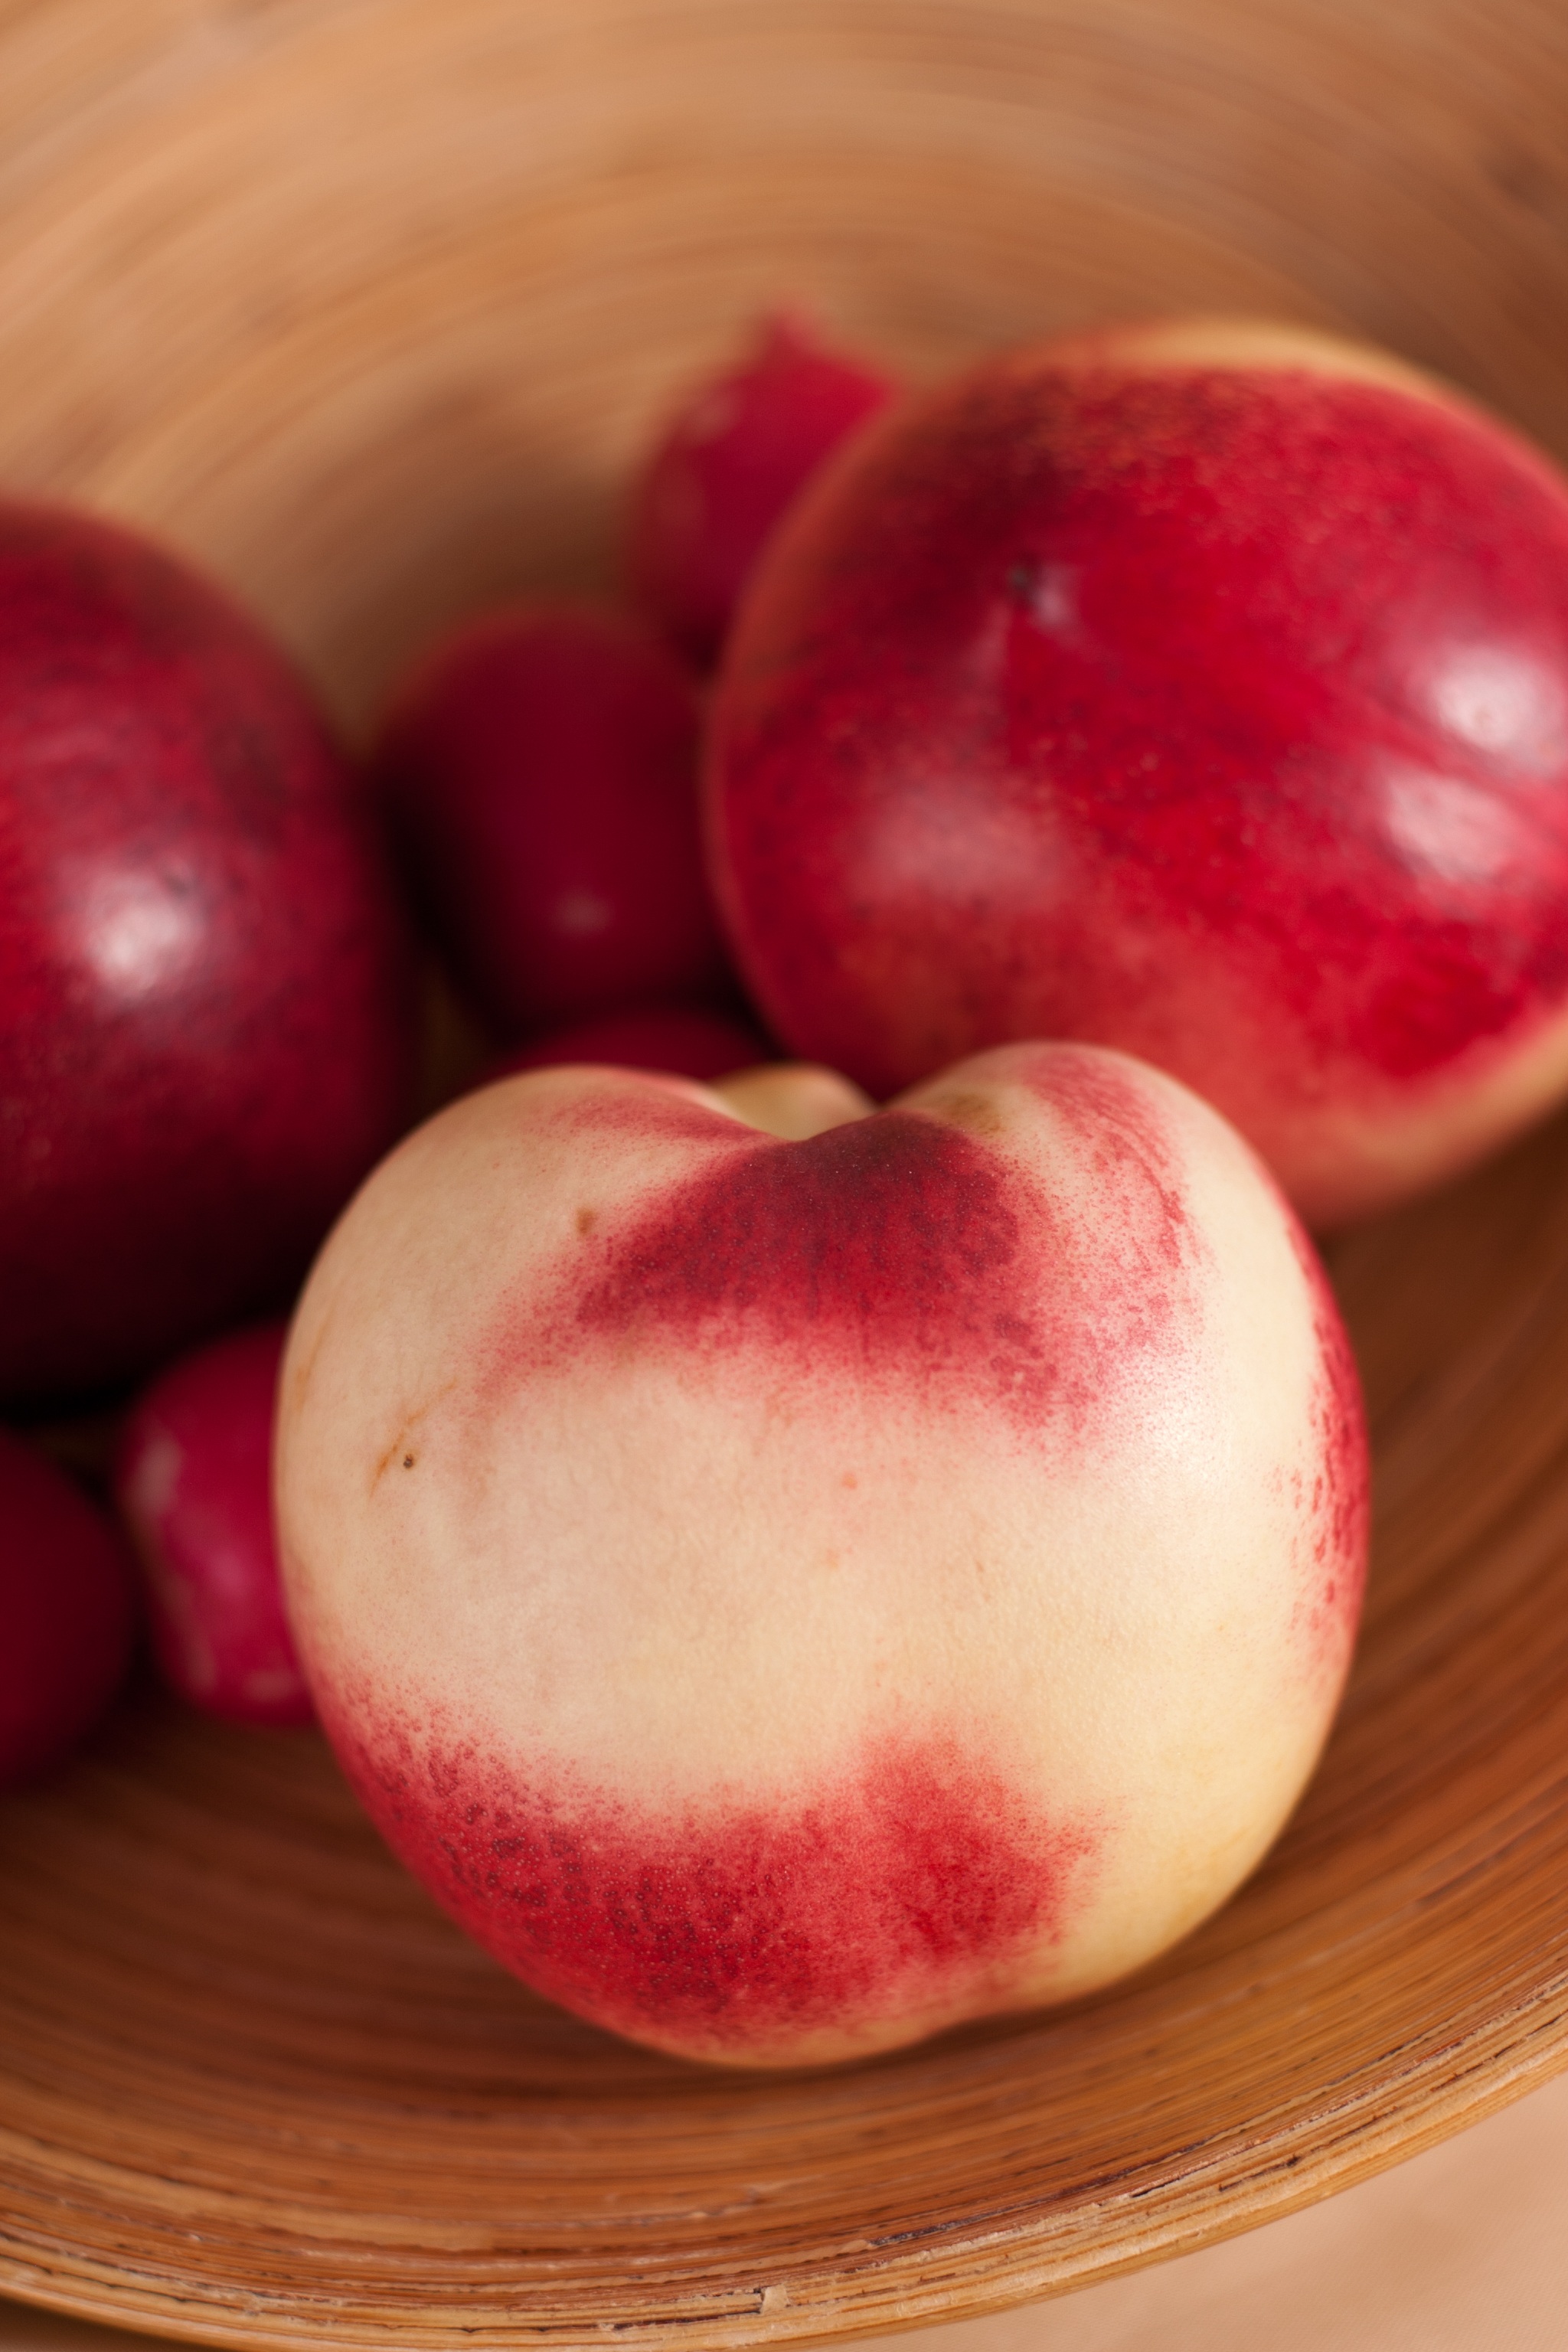
apple, table, nature, plant, white, fruit, summer, ripe, food, green, red, harvest, produce, vegetable, natural, autumn, fresh, yellow, agriculture, garden, groceries, juicy, healthy, health, variety, season, freshness, radish, eating, nutrition, fruits, vegetarian, raw, diet, organic, marbled, flowering plant, rose family, nectarine, land plant, rose order, pluot